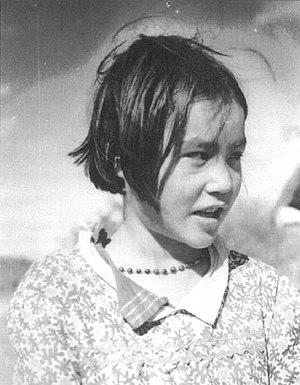
see p40). Deborah Chansonneuve ajoute que c'est un lieu qui enseignait aux enfants autochtones à ressentir la honte de leur patrimoine, de leur langue, de leurs coutumes et de leurs traditions spirituelles . Dans sa thèse relative aux Kaska Dene Farel cite aussi le travail sur la mémoire post-holocauste de Marianne Hirsch, où elle montre comment des souvenirs d'événements traumatiques peuvent être transmis à ceux qui n'étaient pas là (Hirsch, M. (2008). The generation of postmemory. Poetics today, 29(1), 103-128. See p110). Et on sait aujourd'hui que les traumatismes importants et longs (même s'ils n'ont pas été raconté aux enfants) peuvent avoir des conséquences épigénétiques négatives pouvant perdurer sur plusieurs générations.
Les Kaska ou Kaska Dena ou Dene K’éh sont un peuple nord-américain des Premières nations parlant le Kaska qui vit principalement dans des régions sub-arctiques du nord de la Colombie-Britannique et dans le sud-est du Yukon au Canada, un territoire qu'ils nommaient le Dene Kēyeh, une expression signifiant en Kaska « le pays des peuples » correspondant aujourd'hui en partie à un parc paysager d'environ 6,4 millions d'hectares, sans route et considéré comme une des zones parmi les plus sauvages des Rocky Mountains.